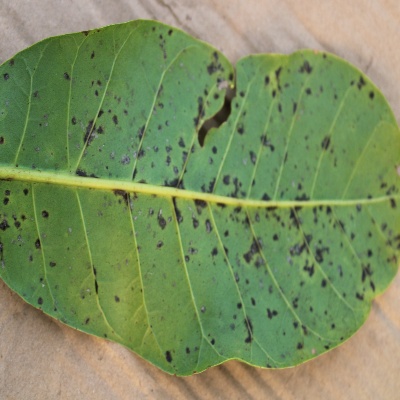
Crop: Cashew
Condition: anthracnose